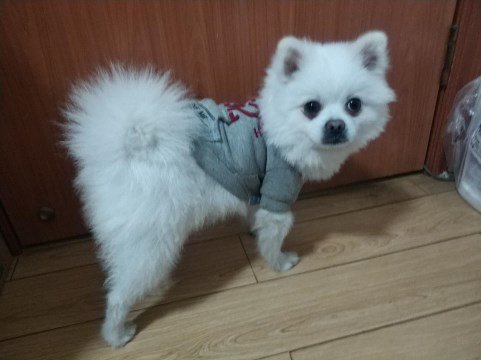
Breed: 1936-n000005-Pomeranian